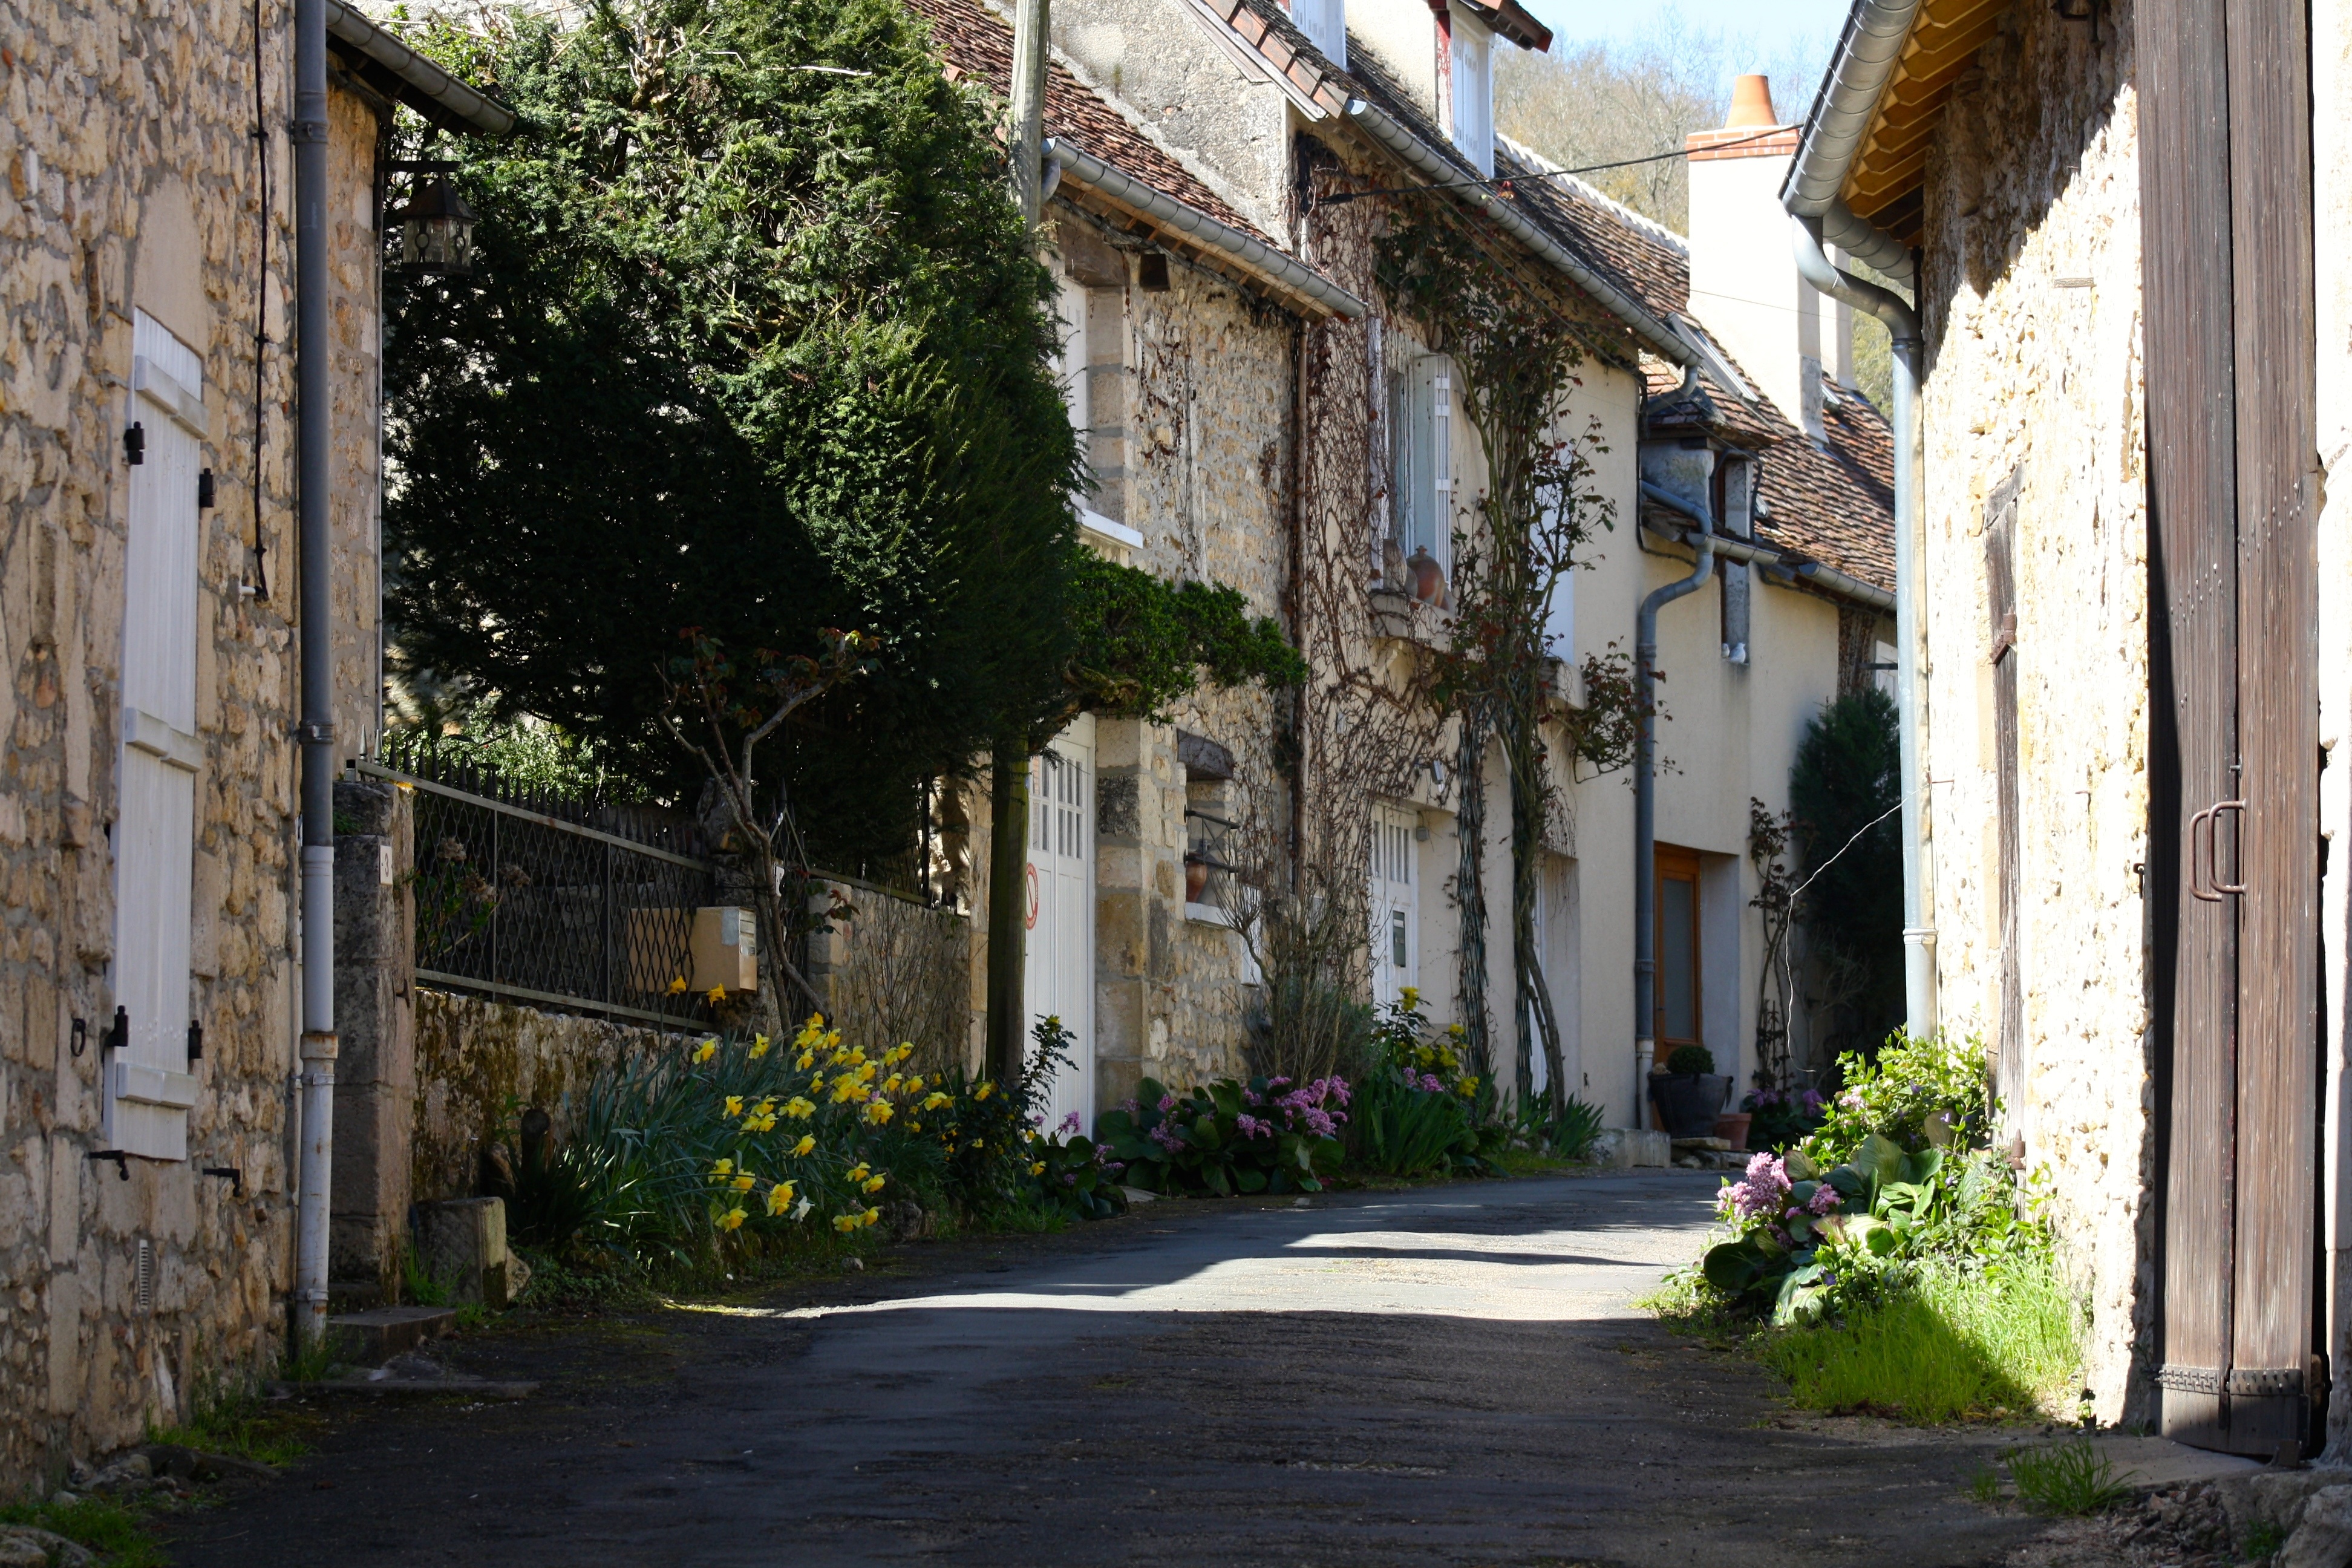
road, street, house, town, building, alley, village, cottage, facade, property, courtyard, infrastructure, estate, neighbourhood, residential area, historic street, human settlement, french houses, narrow french street, medieval houses